Henry Winram Dickinson

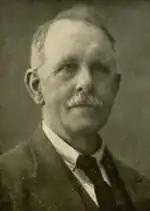
Henry Winram Dickinson

Henry Winram Dickinson (28 August 1870 – 21 February 1952) was a British engineering historian and biographer who spent much of his career at the Science Museum (1895–1930), where he rose to be senior keeper of the mechanical engineering department. His biographies include Robert Fulton (1913), John Wilkinson (1914), James Watt (1936) and Matthew Boulton (1937), and he also published a history of the steam engine (1939). He was a founding member of the Newcomen Society, of which he was president (1932–34), and served as editor of their "Transactions" (1920–50); he is commemorated in the society's Dickinson memorial lecture.